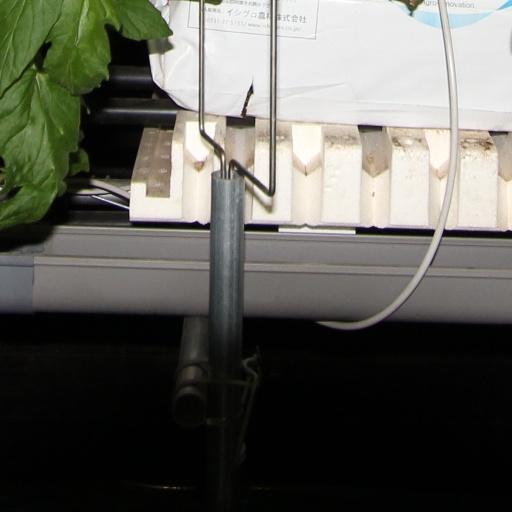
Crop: tomato